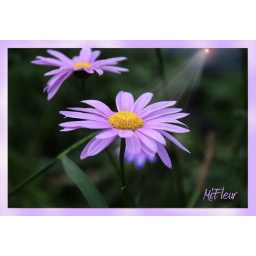
I love pink flowers, these are some of the pink flowers in my garden